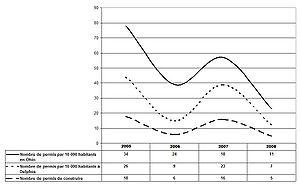
Nombre de permis de construire délivrés et valeur moyenne de la construction à Delphos (Ohio), entre 2005 et 2008.
Delphos est une ville des comtés d'Allen et Van Wert, dans l'État américain de l'Ohio.